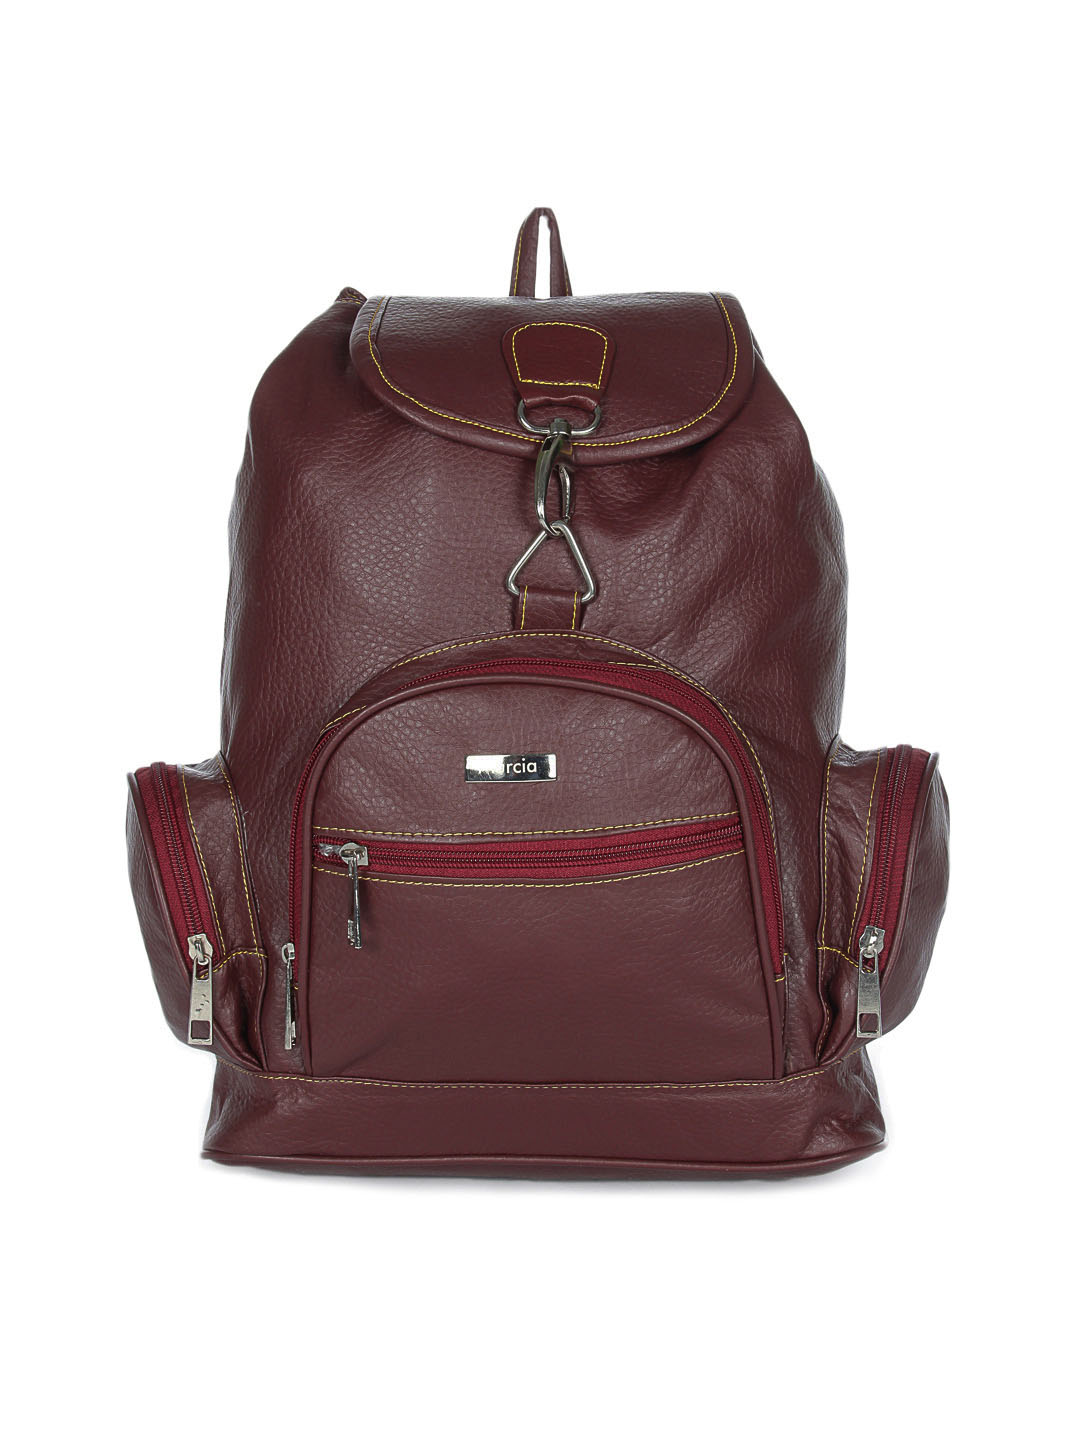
Murcia Women Maroon Satchel
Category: Free Items / Free Gifts / Free Gifts
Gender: Women
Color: Maroon
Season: Summer 2015
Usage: Casual